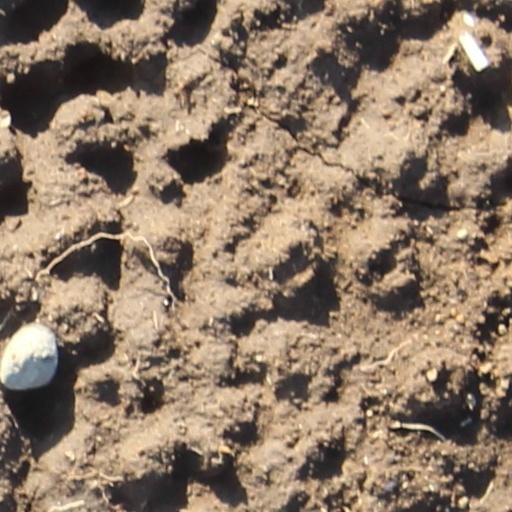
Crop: wheat